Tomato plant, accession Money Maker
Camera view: vertical (180 deg); turntable rotation: 180 degrees
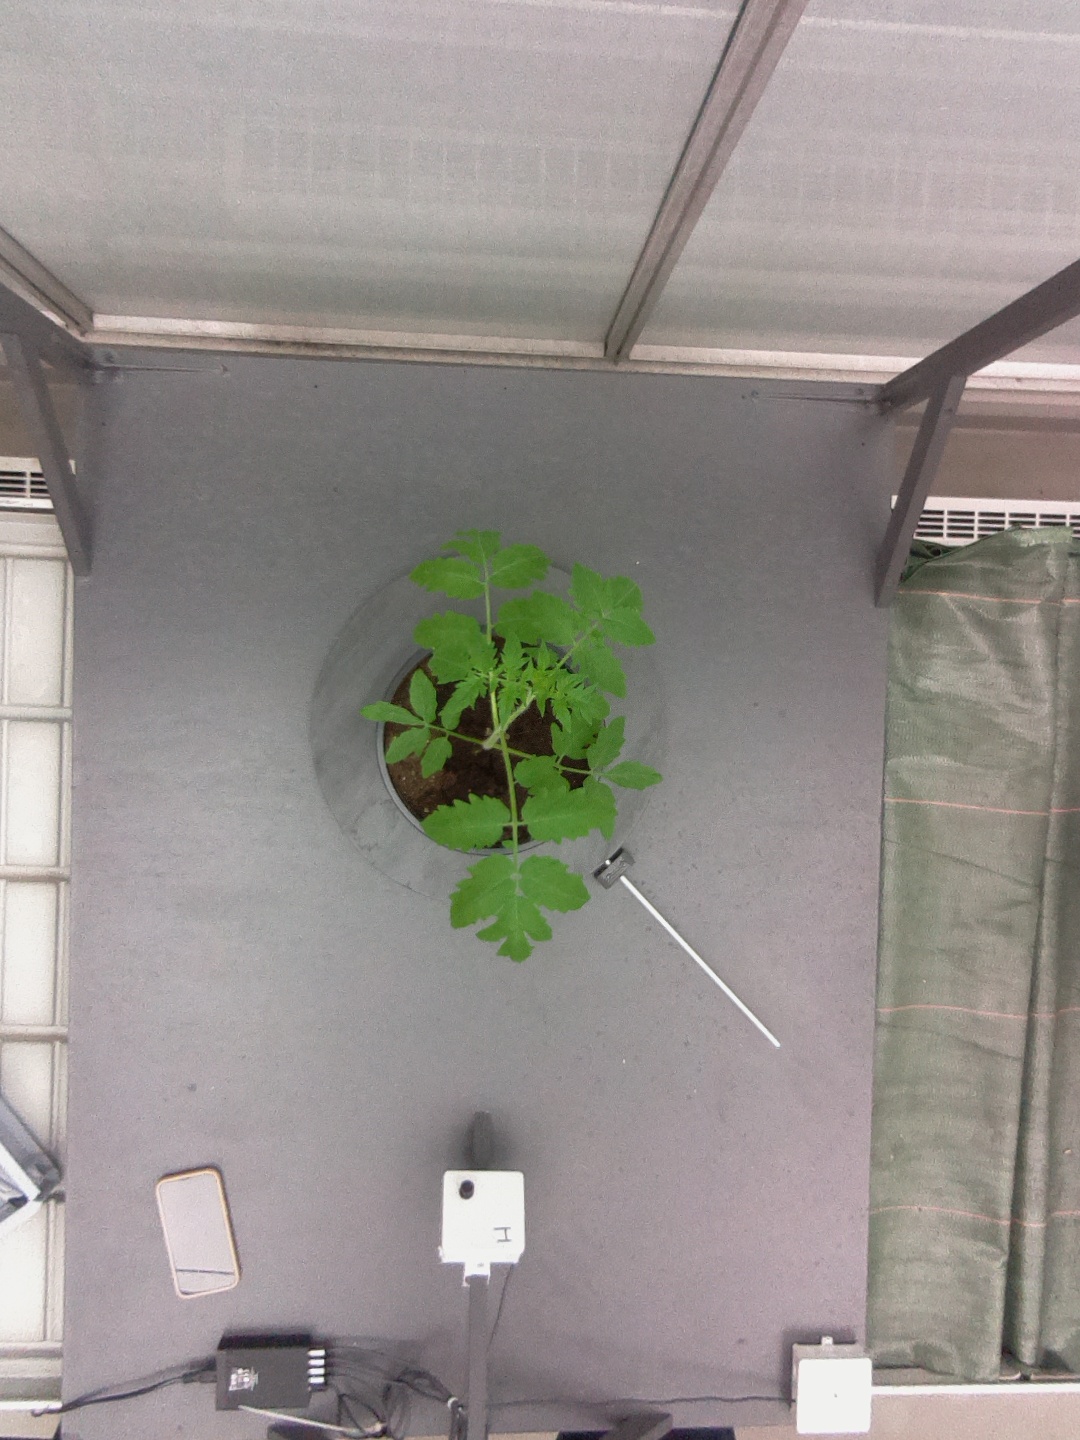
BBCH growth stage 13: 6 of true leaves visible